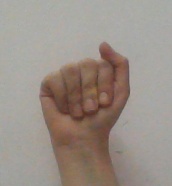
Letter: saad